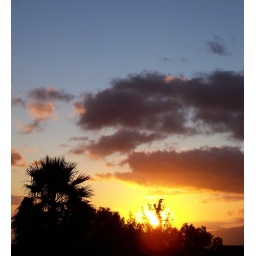
Sunset from a friend's house in Kula. Looks nice when viewed on a black background (just click on the image).